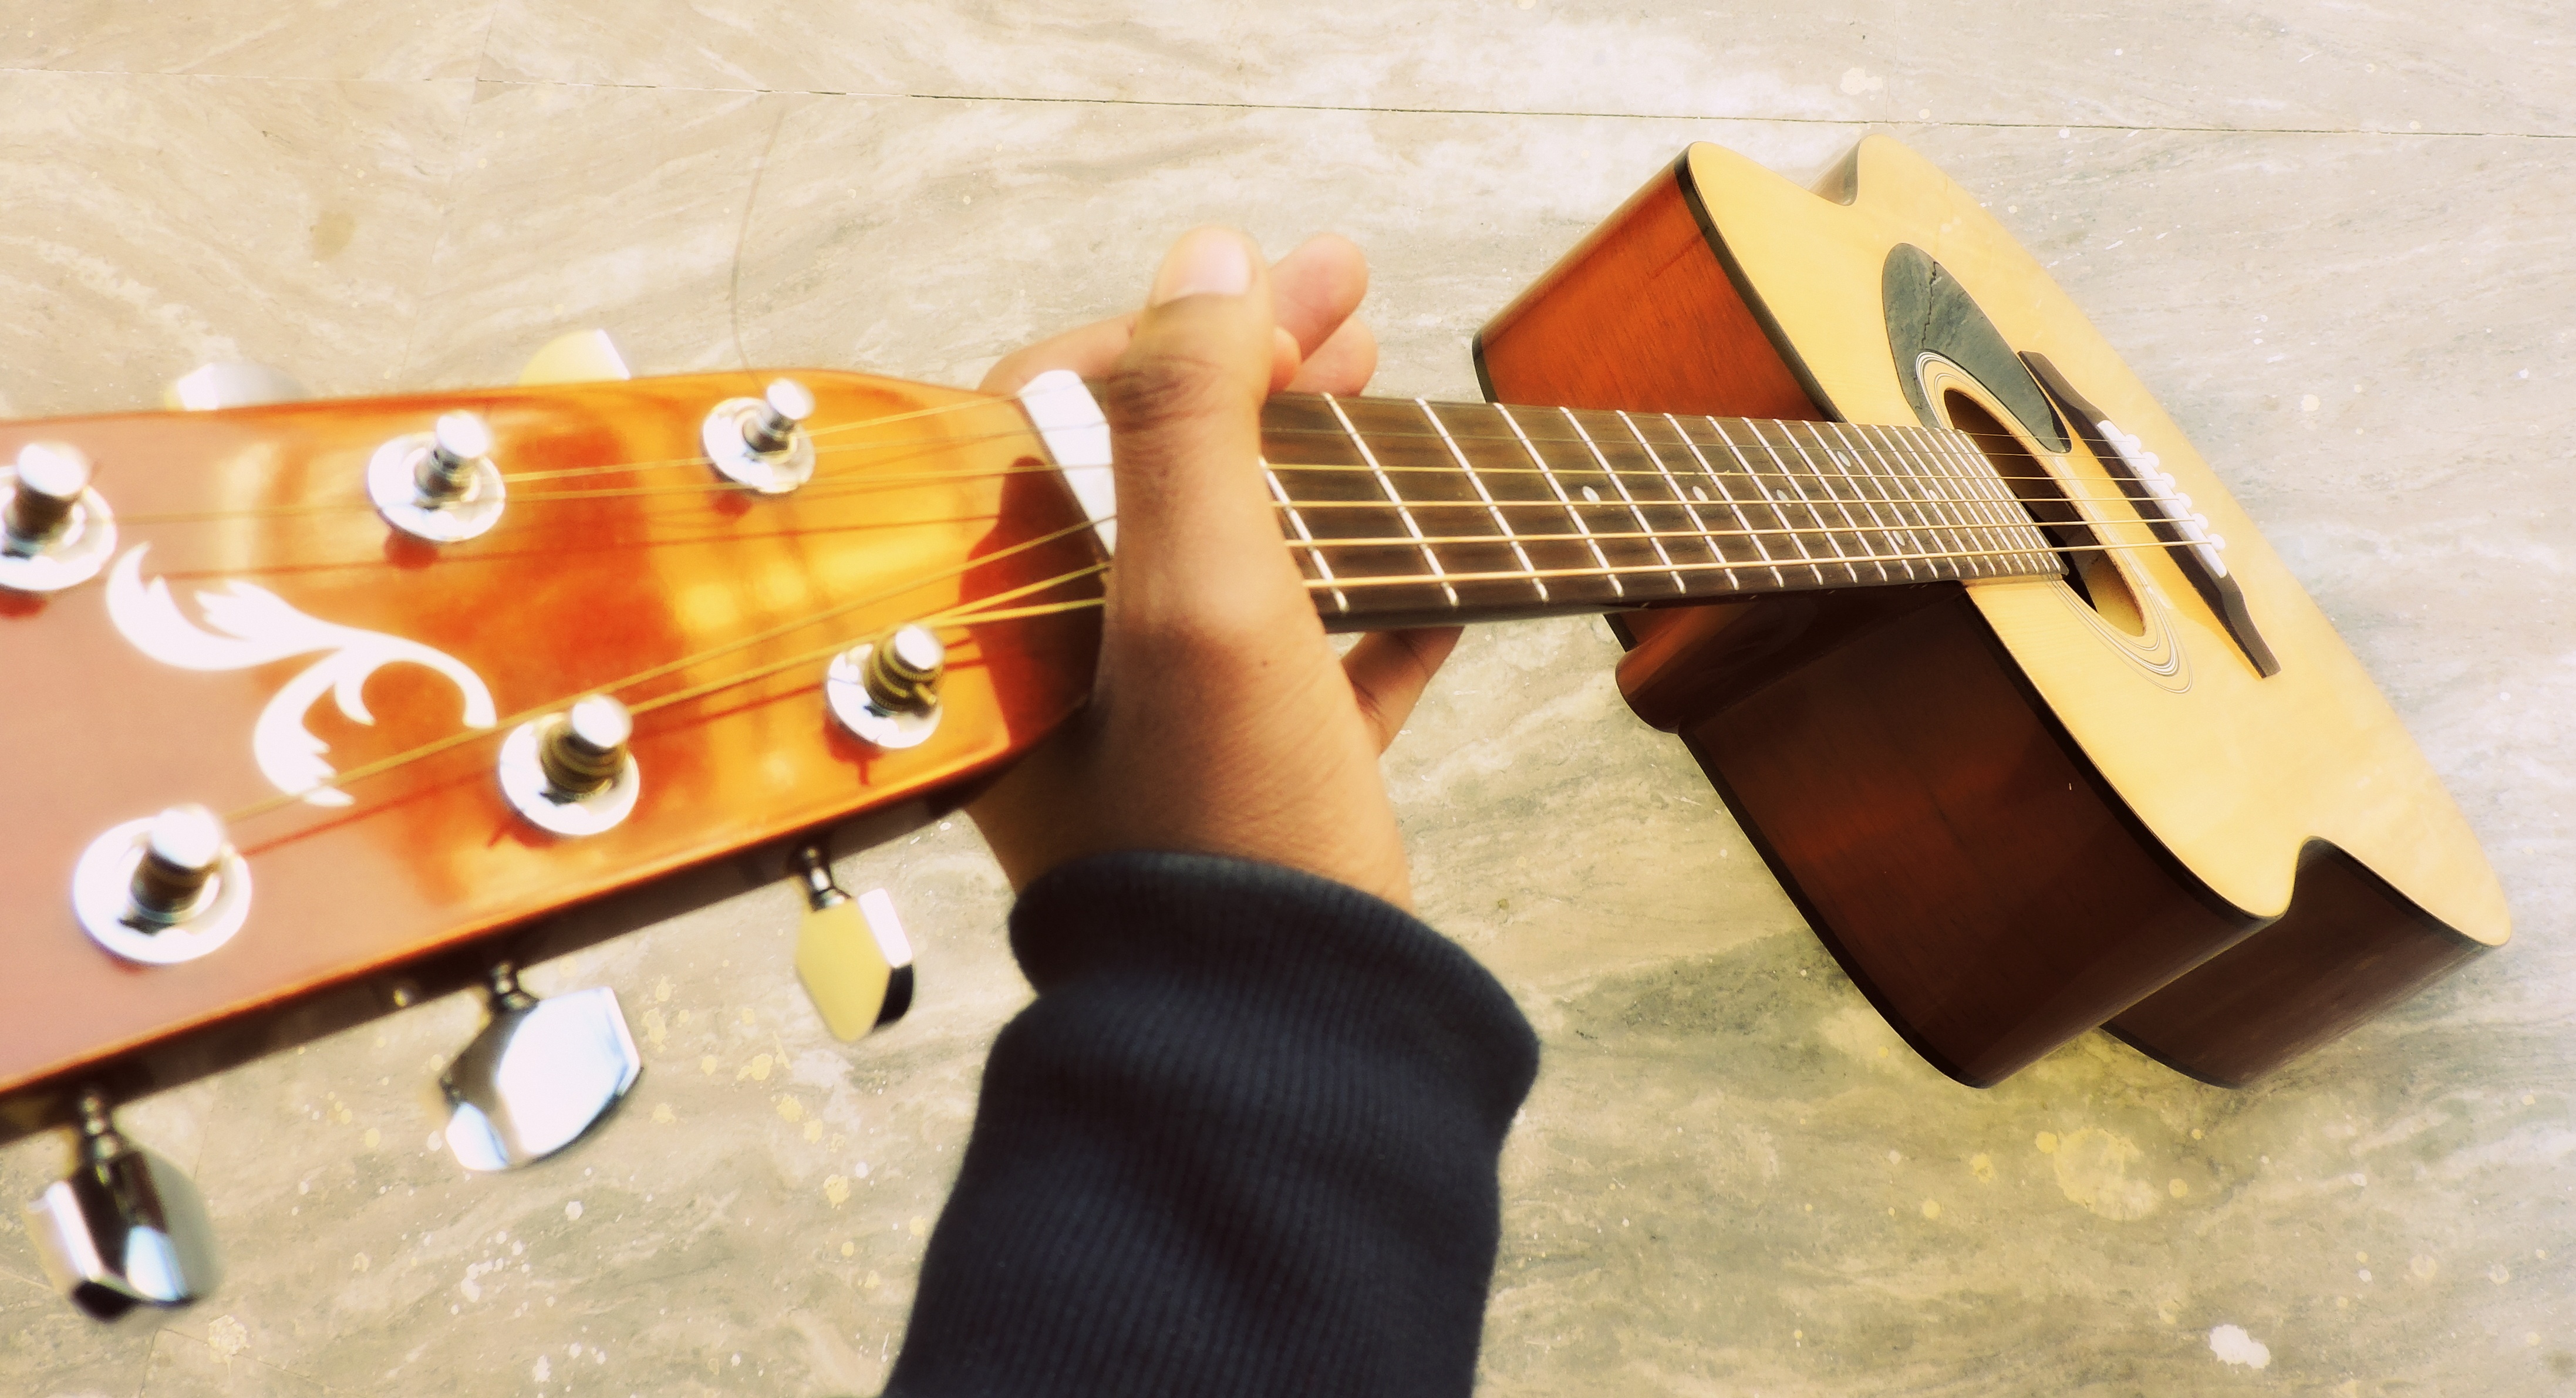
guitar, plucked string instruments, musical instrument, string instrument, bass guitar, acoustic guitar, electric guitar, guitarist, ukulele